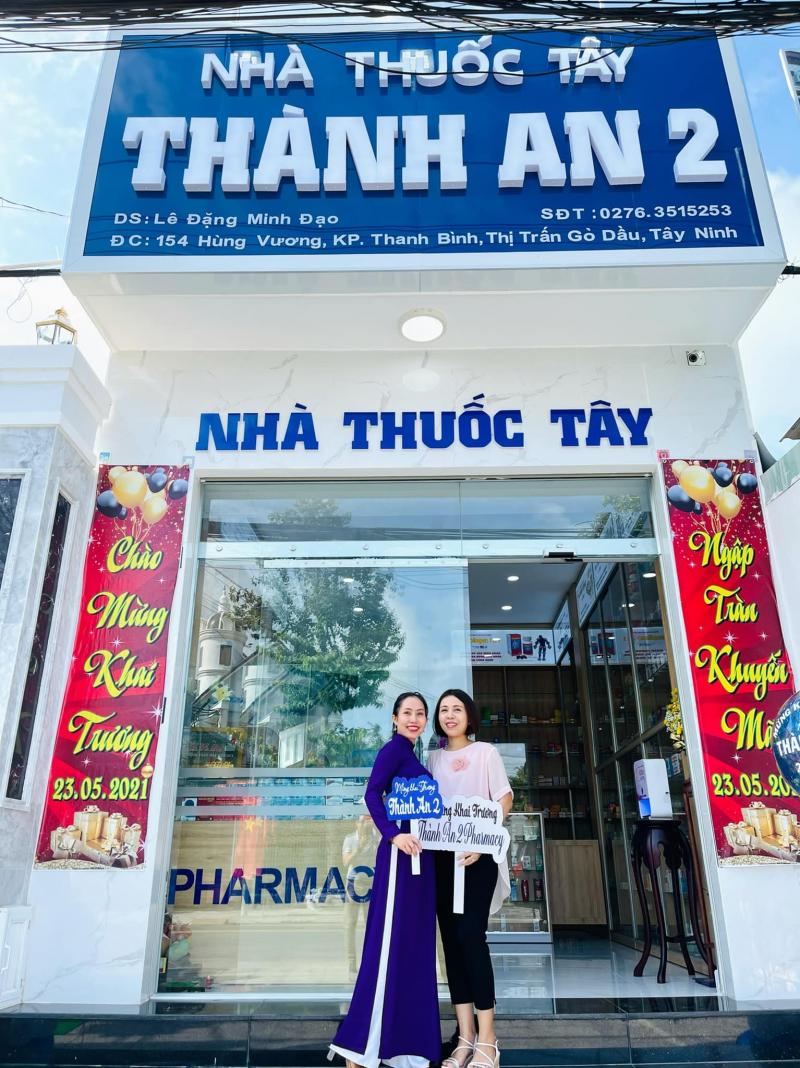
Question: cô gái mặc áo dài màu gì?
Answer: cô gái mặc áo dài màu xanh dương